Paradiso (Dante)

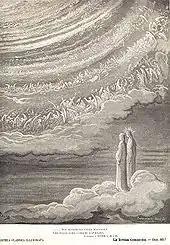
Dante and Beatrice see God as a point of light surrounded by angels (illustration by Gustave Doré), Canto 28.

St. James questions Dante on hope, and Beatrice vouches for his possession of it (Canto XXV):